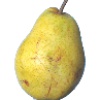
Label: pear_monster